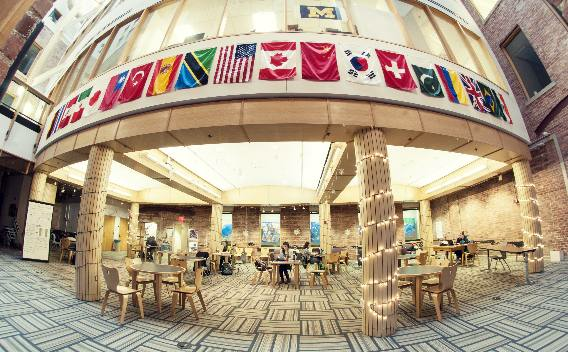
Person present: No